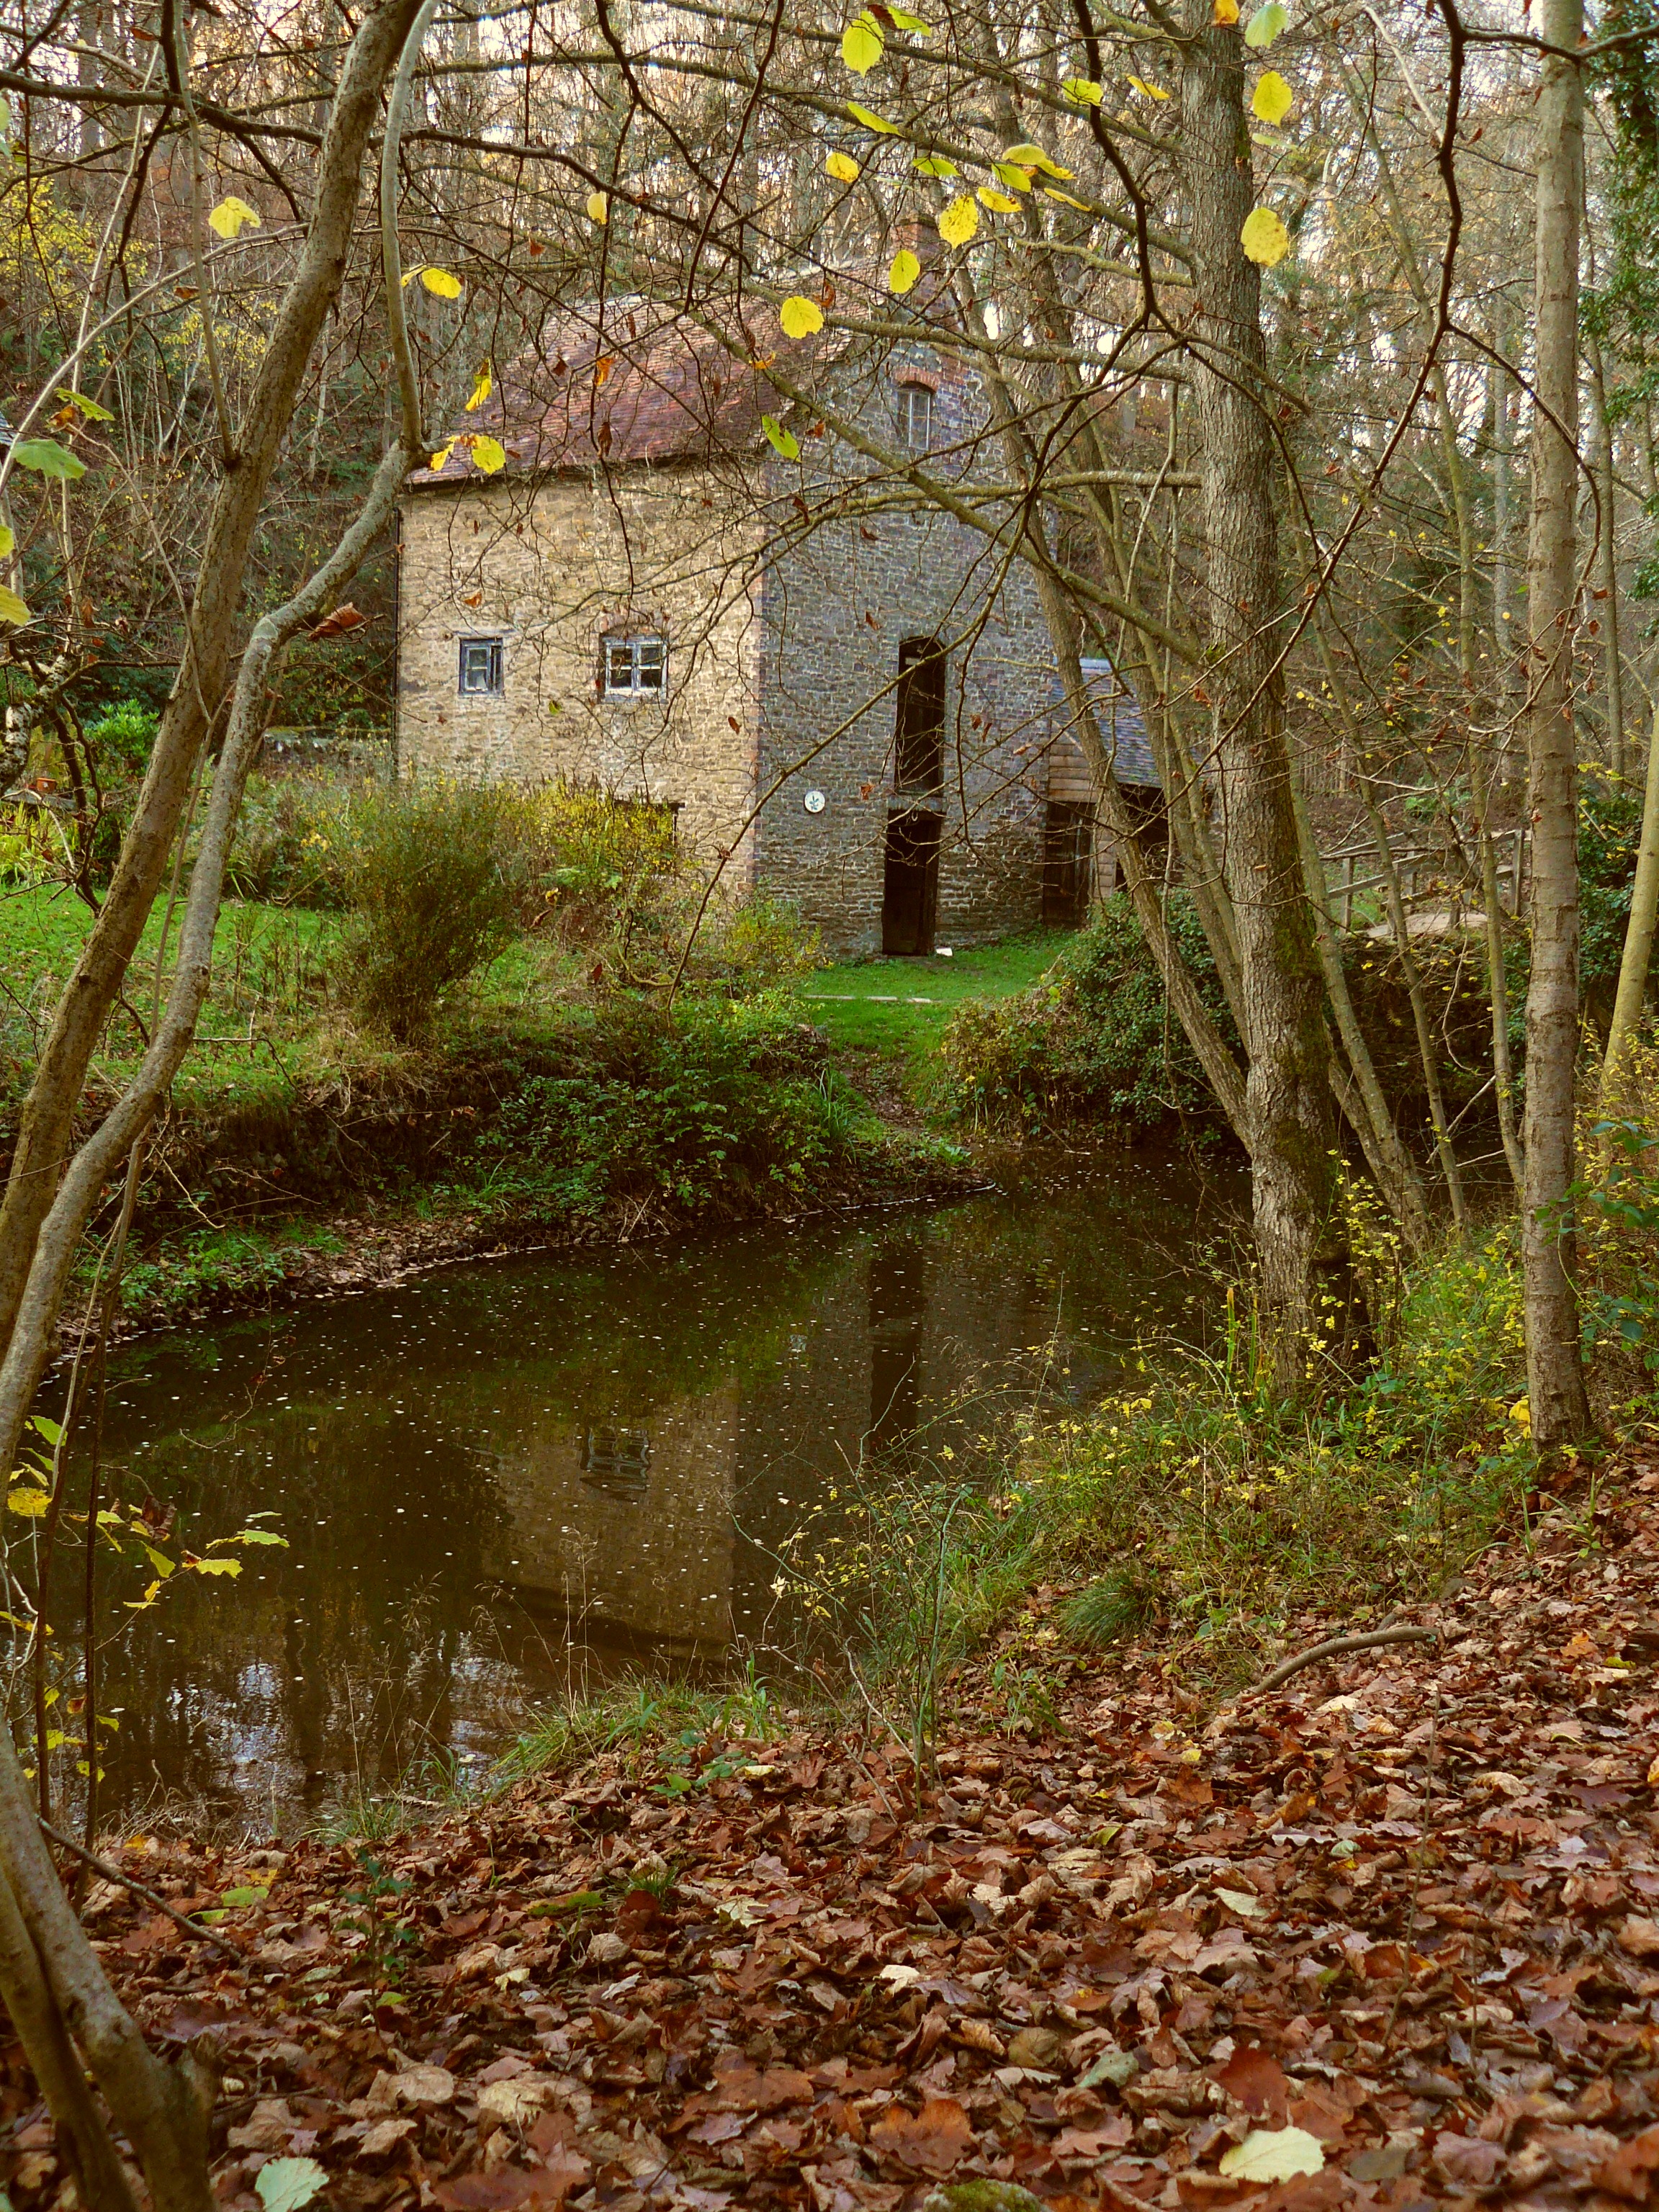
tree, natural environment, leaf, woodland, forest, nature reserve, water, house, woody plant, plant, waterway, autumn, grass, rural area, sunlight, branch, reflection, building, bank, watercourse, river, landscape, state park, ruins, deciduous